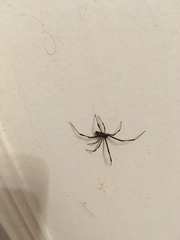
Species: Lactrodectus_hesperus